Spencer Abraham

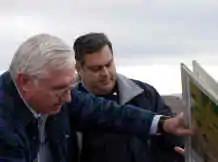
Abraham working as the Secretary of Energy near Yucca Mountain

In 2001, George W. Bush appointed Abraham Secretary of Energy. On November 15, 2004, Abraham announced that he would resign from this position, effective with the swearing-in of his successor, Samuel W. Bodman, on February 1, 2005.